Wrzos (film)

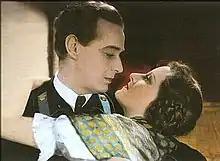

Wrzos ("The Heather") is a 1938 Polish melodrama film directed by Juliusz Gardan. It is based on the novel by Maria Rodziewiczówna.